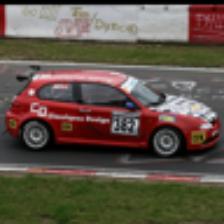
Label: NonHuman